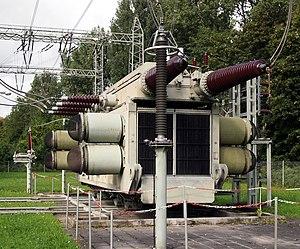
Une traversée isolée est un composant électrique proche d'un isolateur « servant à faire passer un ou plusieurs conducteurs à travers une paroi, telle qu'un mur ou une cuve en isolant le ou les conducteurs de cette paroi. » On les retrouve également sur les transformateurs et les GIS pour isoler les conducteurs entre eux.